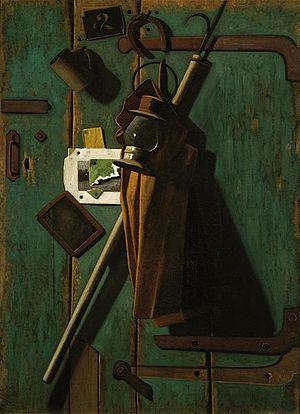
John Frederick Peto, né le 21 mai 1854 à Philadelphie en Pennsylvanie et mort le 23 novembre 1907 à Island Heights dans le New Jersey, est un peintre américain spécialisé dans le trompe-l'œil. Son œuvre a longtemps été oubliée et ses peintures furent redécouvertes parmi des œuvres de William Harnett.